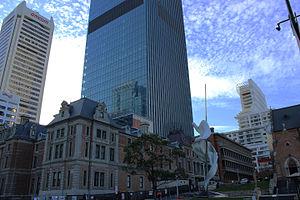
Sights from the CBD
Perth est la capitale de l'État d'Australie-Occidentale. Elle est située dans le Sud-Ouest de l'Australie, en bordure de l'océan Indien et sur les rives du fleuve Swan. Sa population s'élève à 2 059 484 habitants en 2018, ce qui en fait la quatrième ville du pays.